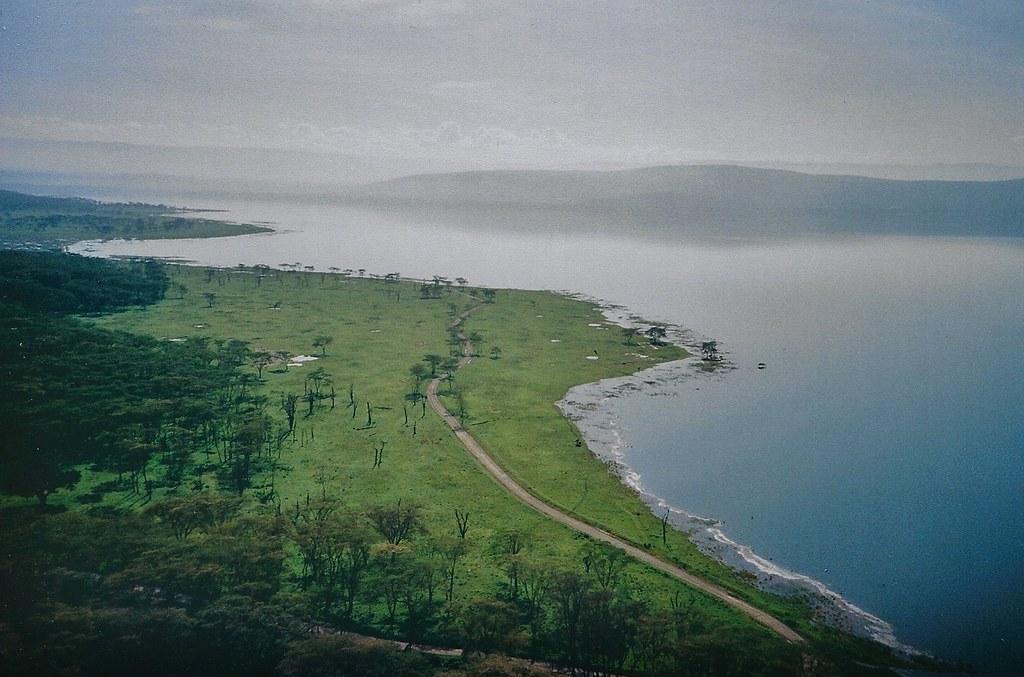
Eneo kubwa la wazi lililo tambarare lililozungukwa na ardhi yenye uwoto wa asili unaojumuisha nyasi fupi, vichaka pamoja na miti, na chanzo kikubwa mithili ya ziwa ama mto vikiashiria kuwa ni eneo lenye kuonyesha mandhari ya misitu.